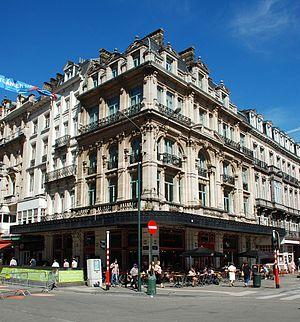
Belgique - Bruxelles - Café de la Bourse (style éclectique, architecte Émile Janlet, 1874)
1ᵉʳ juin : mise en service de la ligne de chemin de fer directe de Bruxelles à Charleroi. Ouverture de la gare de Nivelles-Est.
Charles-Émile Janlet est un architecte bruxellois né le 1ᵉʳ janvier 1839 et décédé le 14 septembre 1919, représentatif de l'architecture éclectique en Belgique.
Le Café de la Bourse est un édifice de style éclectique construit en 1874 à Bruxelles en Belgique par l'architecte Émile Janlet, à la suite des travaux de voûtement de la Senne et à la création des « boulevards du Centre ».